Nahr al-Kalb

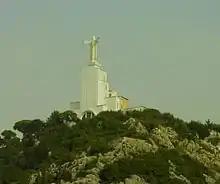
"Christ the King" statue overlooking the river basin

The Nahr al-Kalb (meaning "Dog River") is a river in Lebanon. It runs for from a spring in Jeita near the Jeita Grotto to the Mediterranean Sea.